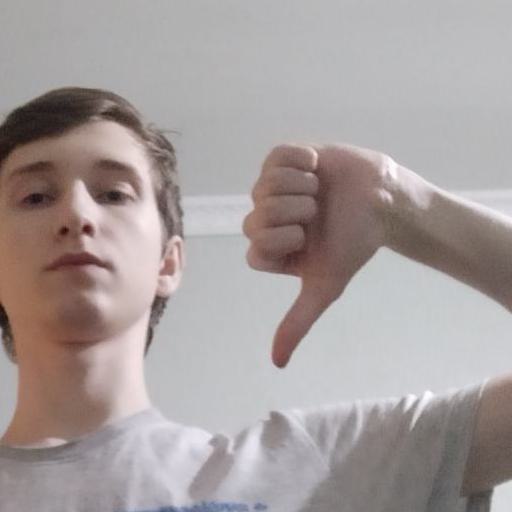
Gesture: dislike